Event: Nepal Earthquake
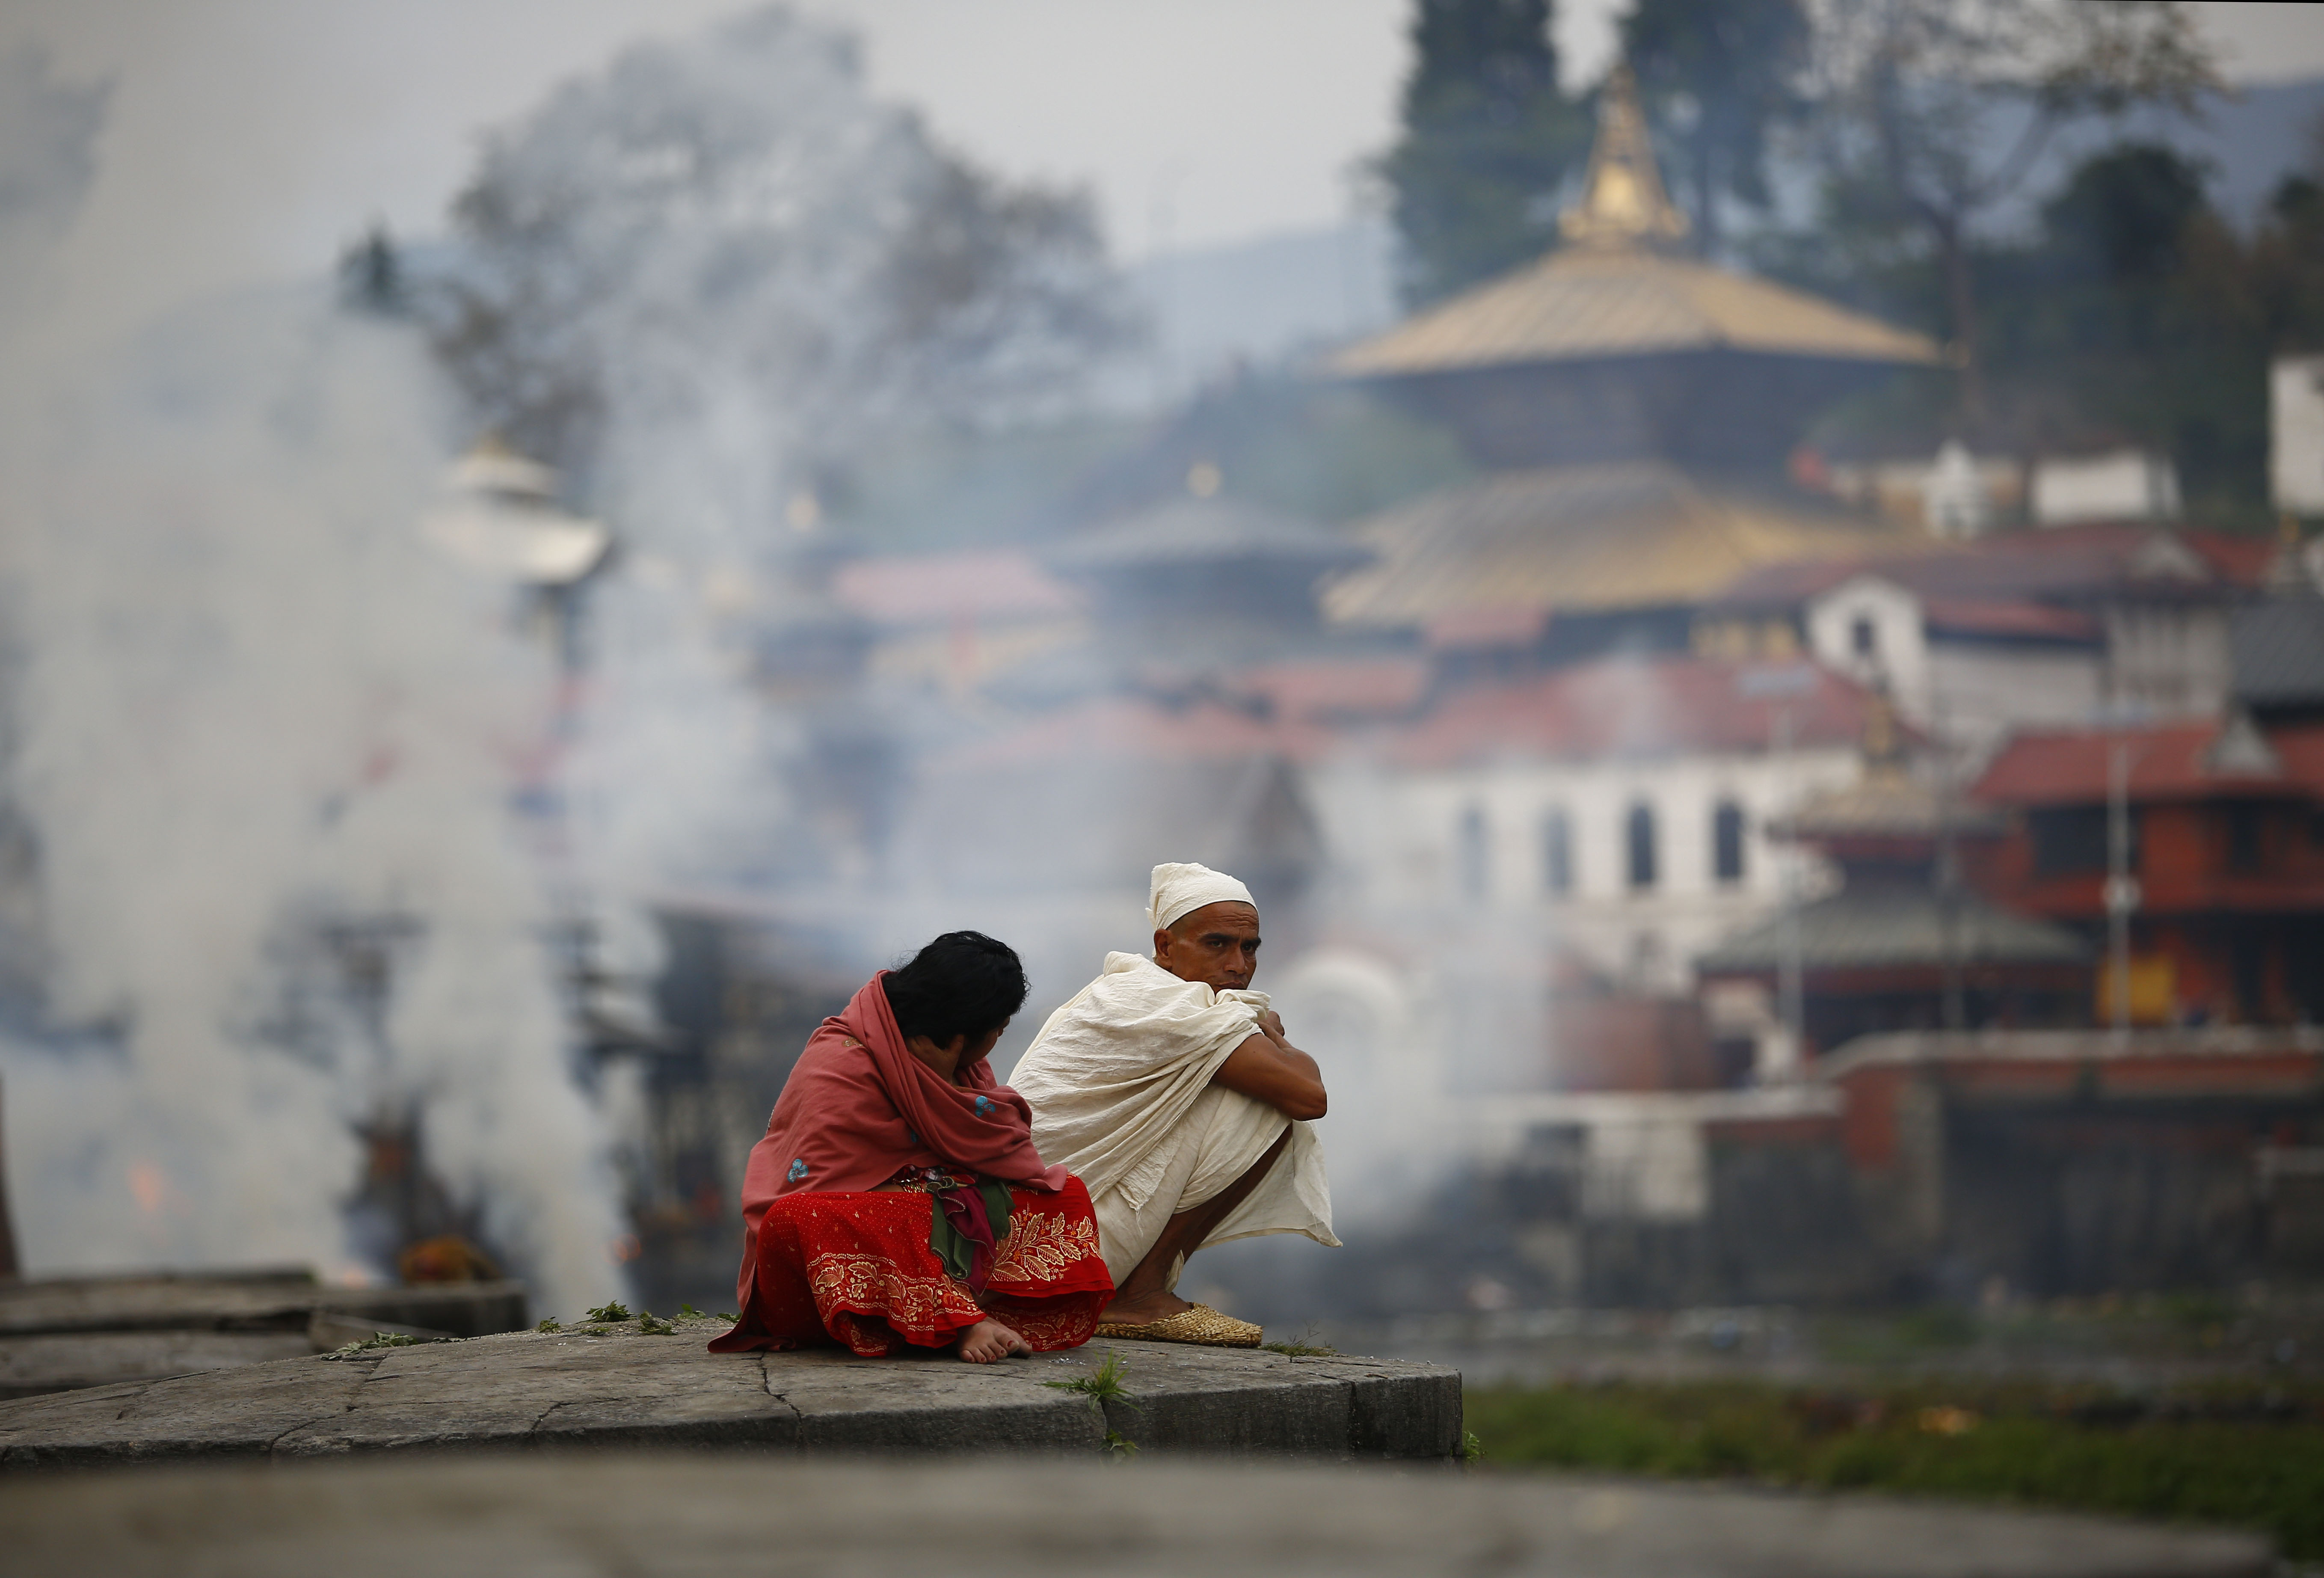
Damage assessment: no_damage